Teen Kanya

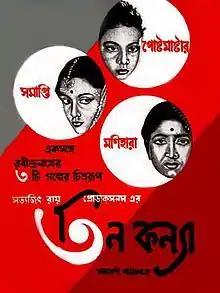
Film poster

Teen Kanya is a 1961 Indian Bengali-language anthology film directed by Satyajit Ray, and based upon short stories by Rabindranath Tagore. The film's original Indian release contained three stories. The international release of the film contained two stories, missing the second ("Monihara: The Lost Jewels"). This version was released on VHS in 1997 under the title "Two Daughters". The Academy Film Archive preserved the international version of "Teen Kanya" in 1996.